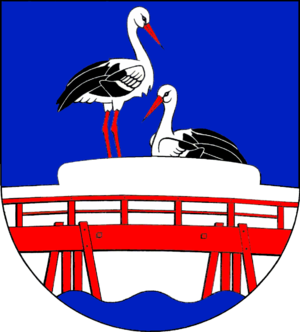
Auufer
Coat of arms of Auufer
Auufer er en by og kommune i det nordlige Tyskland, beliggende i Amt Breitenburg under Kreis Steinburg. Kreis Steinburg ligger i den sydvestlige del af delstaten Slesvig-Holsten.